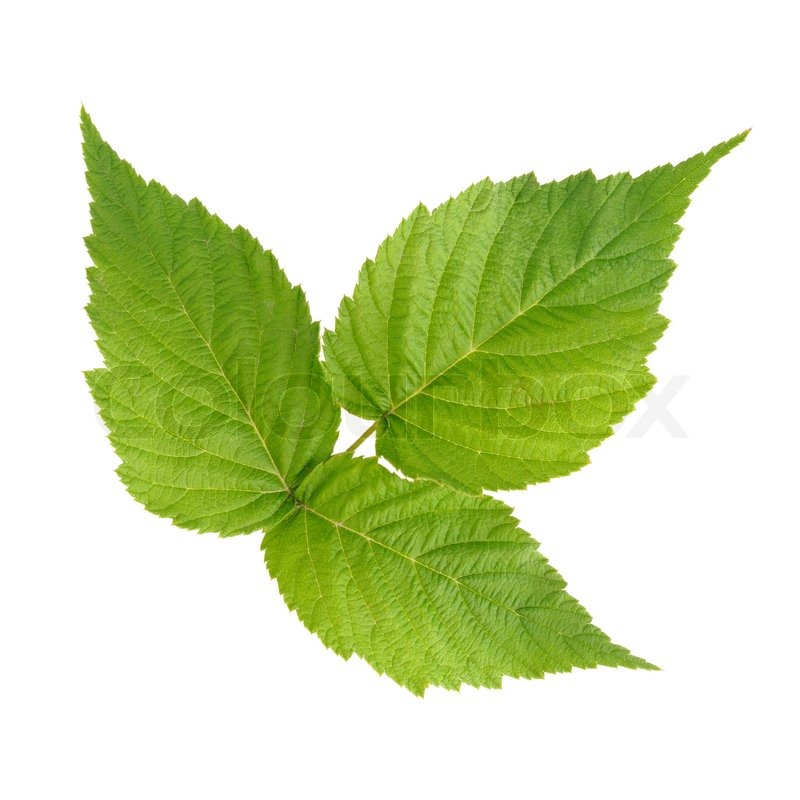
Labels: Raspberry leaf, Raspberry leaf, Raspberry leaf